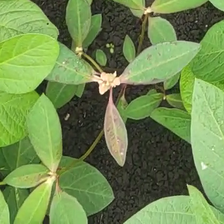
Weed species: Moti_dudhi(Euphorbia_geneculata_L)